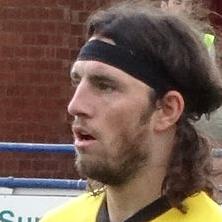
Age: 25